Shipping Forecast

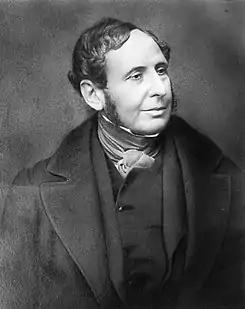
Robert FitzRoy circa 1850

The Shipping Forecast was established by Vice-Admiral Robert FitzRoy, the first professional weather forecaster, captain of and founder of the Met Office. In October 1859, the steam clipper "Royal Charter" was wrecked in a strong storm off Anglesey; 450 people lost their lives. In response to this loss, FitzRoy introduced a warning service for shipping in February 1861, using telegraph communications. This remained the United Kingdom's Met Office primary responsibility for some time afterward. In 1911, the Met Office began issuing marine weather forecasts which included gale and storm warnings via radio transmission for areas around the British Isles. This service was discontinued during and following the First World War, between 1914 and June 1921, and again during the Second World War between 1939 and 1945.